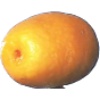
Label: Kumquats 1